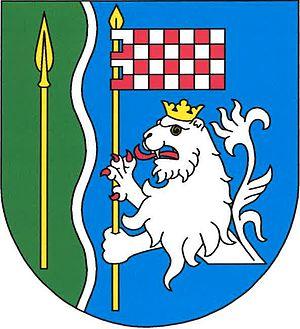
Valkeřice est une commune du district de Děčín, dans la région d'Ústí nad Labem, en Tchéquie. Sa population s'élevait à 400 habitants en 2018.